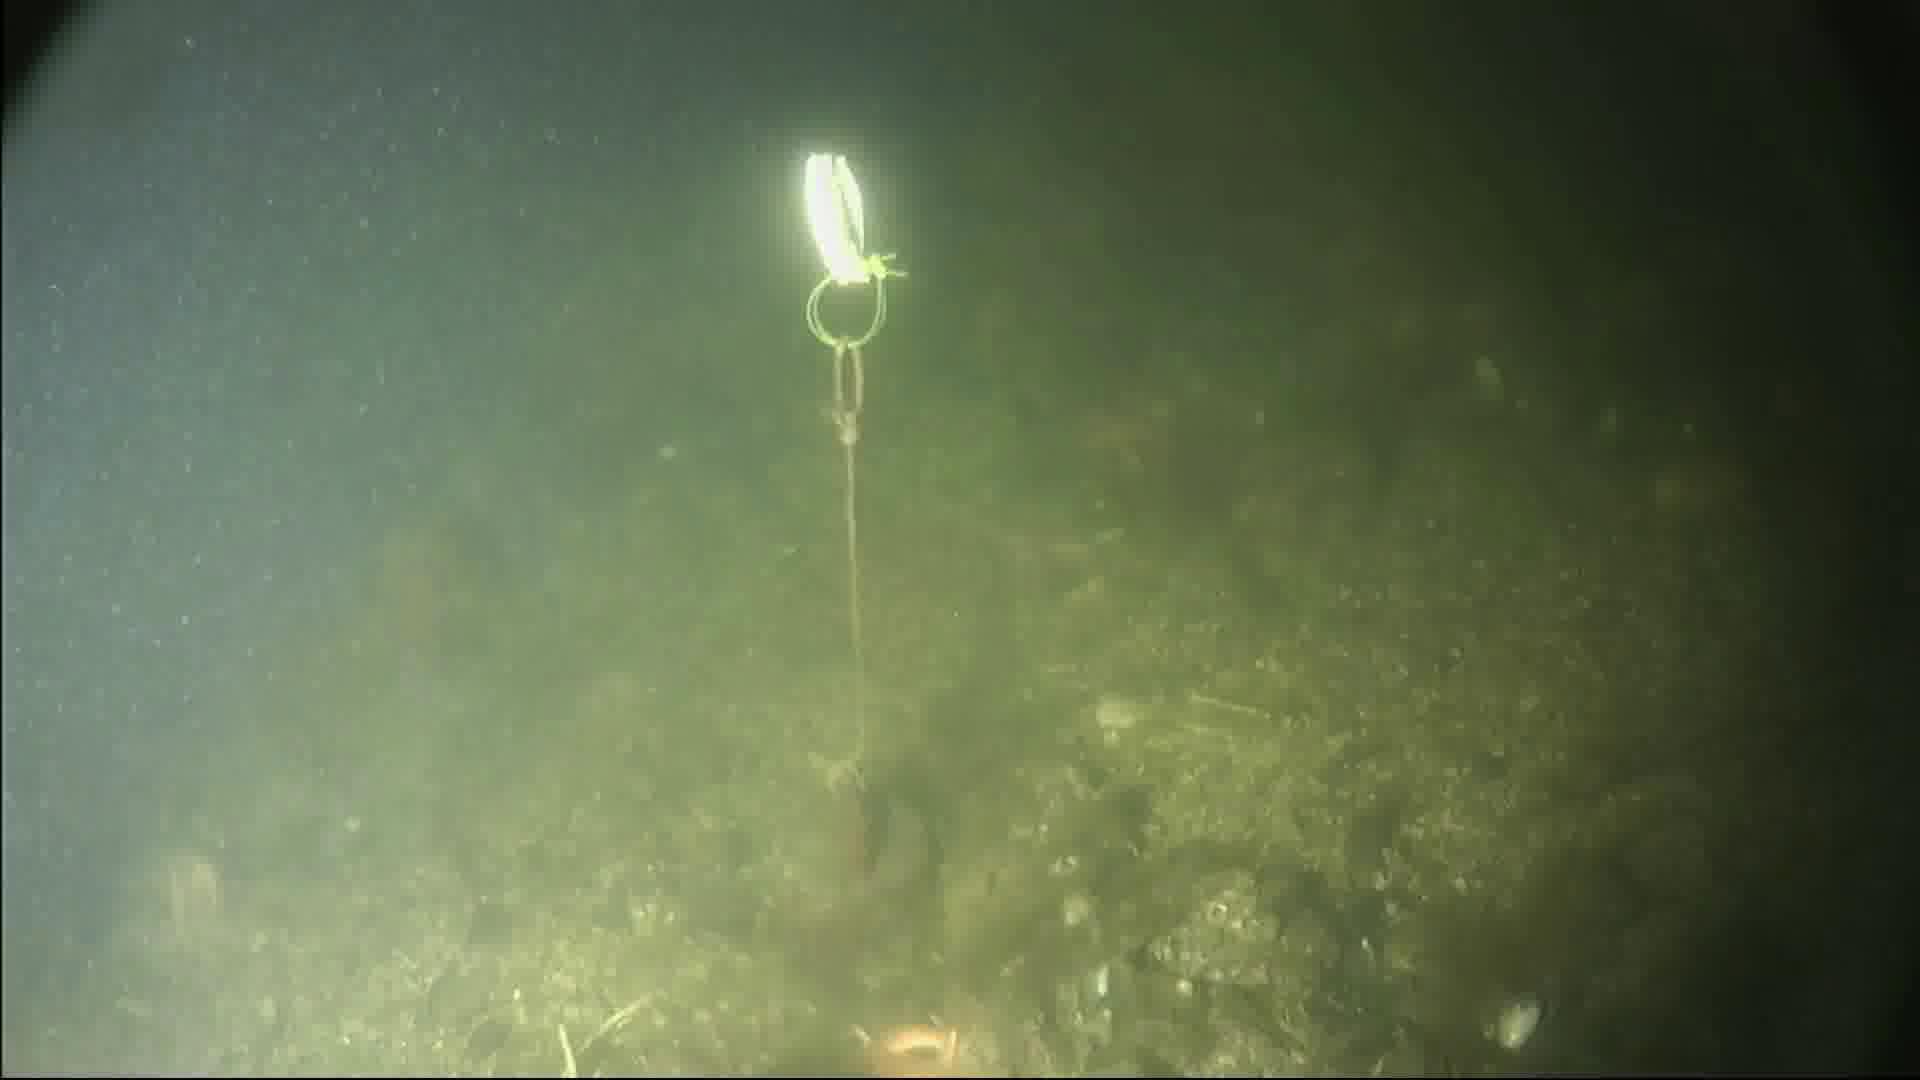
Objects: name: starfish